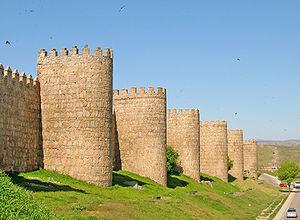
Orgueil et Passion est un film américain réalisé par Stanley Kramer et sorti en 1957.